Carthona, Darling Point

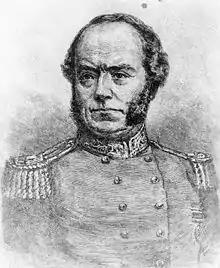
Sir Thomas Mitchell

Thomas Mitchell was born in 1792 in Scotland. His family was not wealthy but he joined the military and was proficient in drawing up plans of battlefields. In 1818 he married Mary Thomson Blunt who was the eighteen-year-old daughter of General Richard Blunt. In 1827 the couple came to Sydney and Thomas became Assistant Surveyor General of New South Wales and two years later became Surveyor General. During the 1830s Mitchell conducted three major expeditions into the interior of Australia. In 1837 he went to England and published a book about his explorations and obtained his knighthood. He returned to Sydney from England in 1841 and soon after purchased Lindesay. While he was at Lindesay Mitchell was planning to build Carthona. Besides buying Lindesay on Lot 1 in 1841, Mitchell also bought Lots 7, 12, 13, 14 and 15. It is on the last four lots that Carthona was constructed. In 1845 the Mitchell family moved into Carthona and Mitchell sold Lindesay to his friend Sir Charles Nicholson.